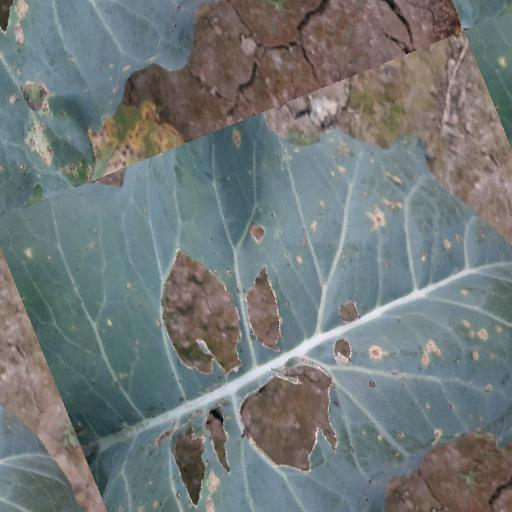
Label: Black Rot